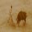
Label: pear